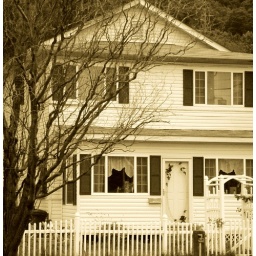
I took this from my car window at a stoplight. I just know some grandmother is baking cookies in there!